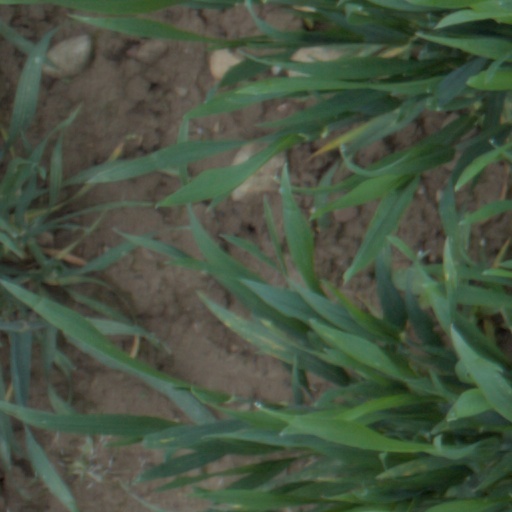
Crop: wheat